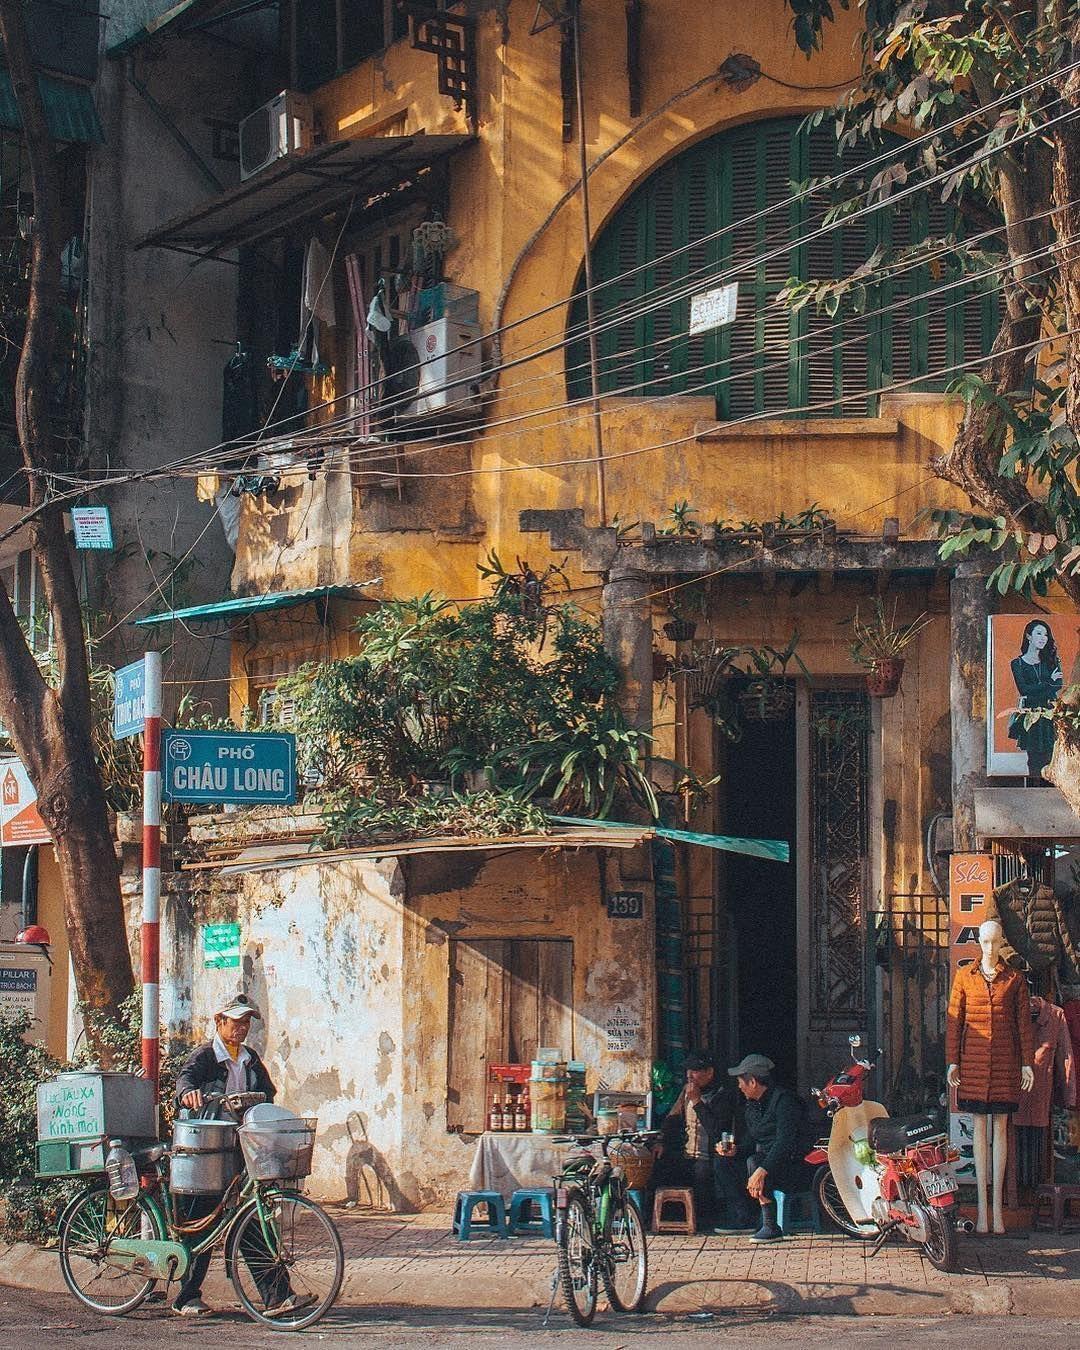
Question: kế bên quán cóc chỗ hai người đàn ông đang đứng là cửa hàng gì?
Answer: cửa hàng bán quần áo thời trang